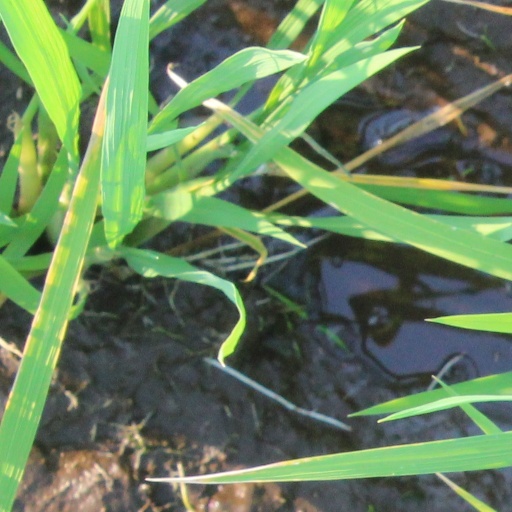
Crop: rice